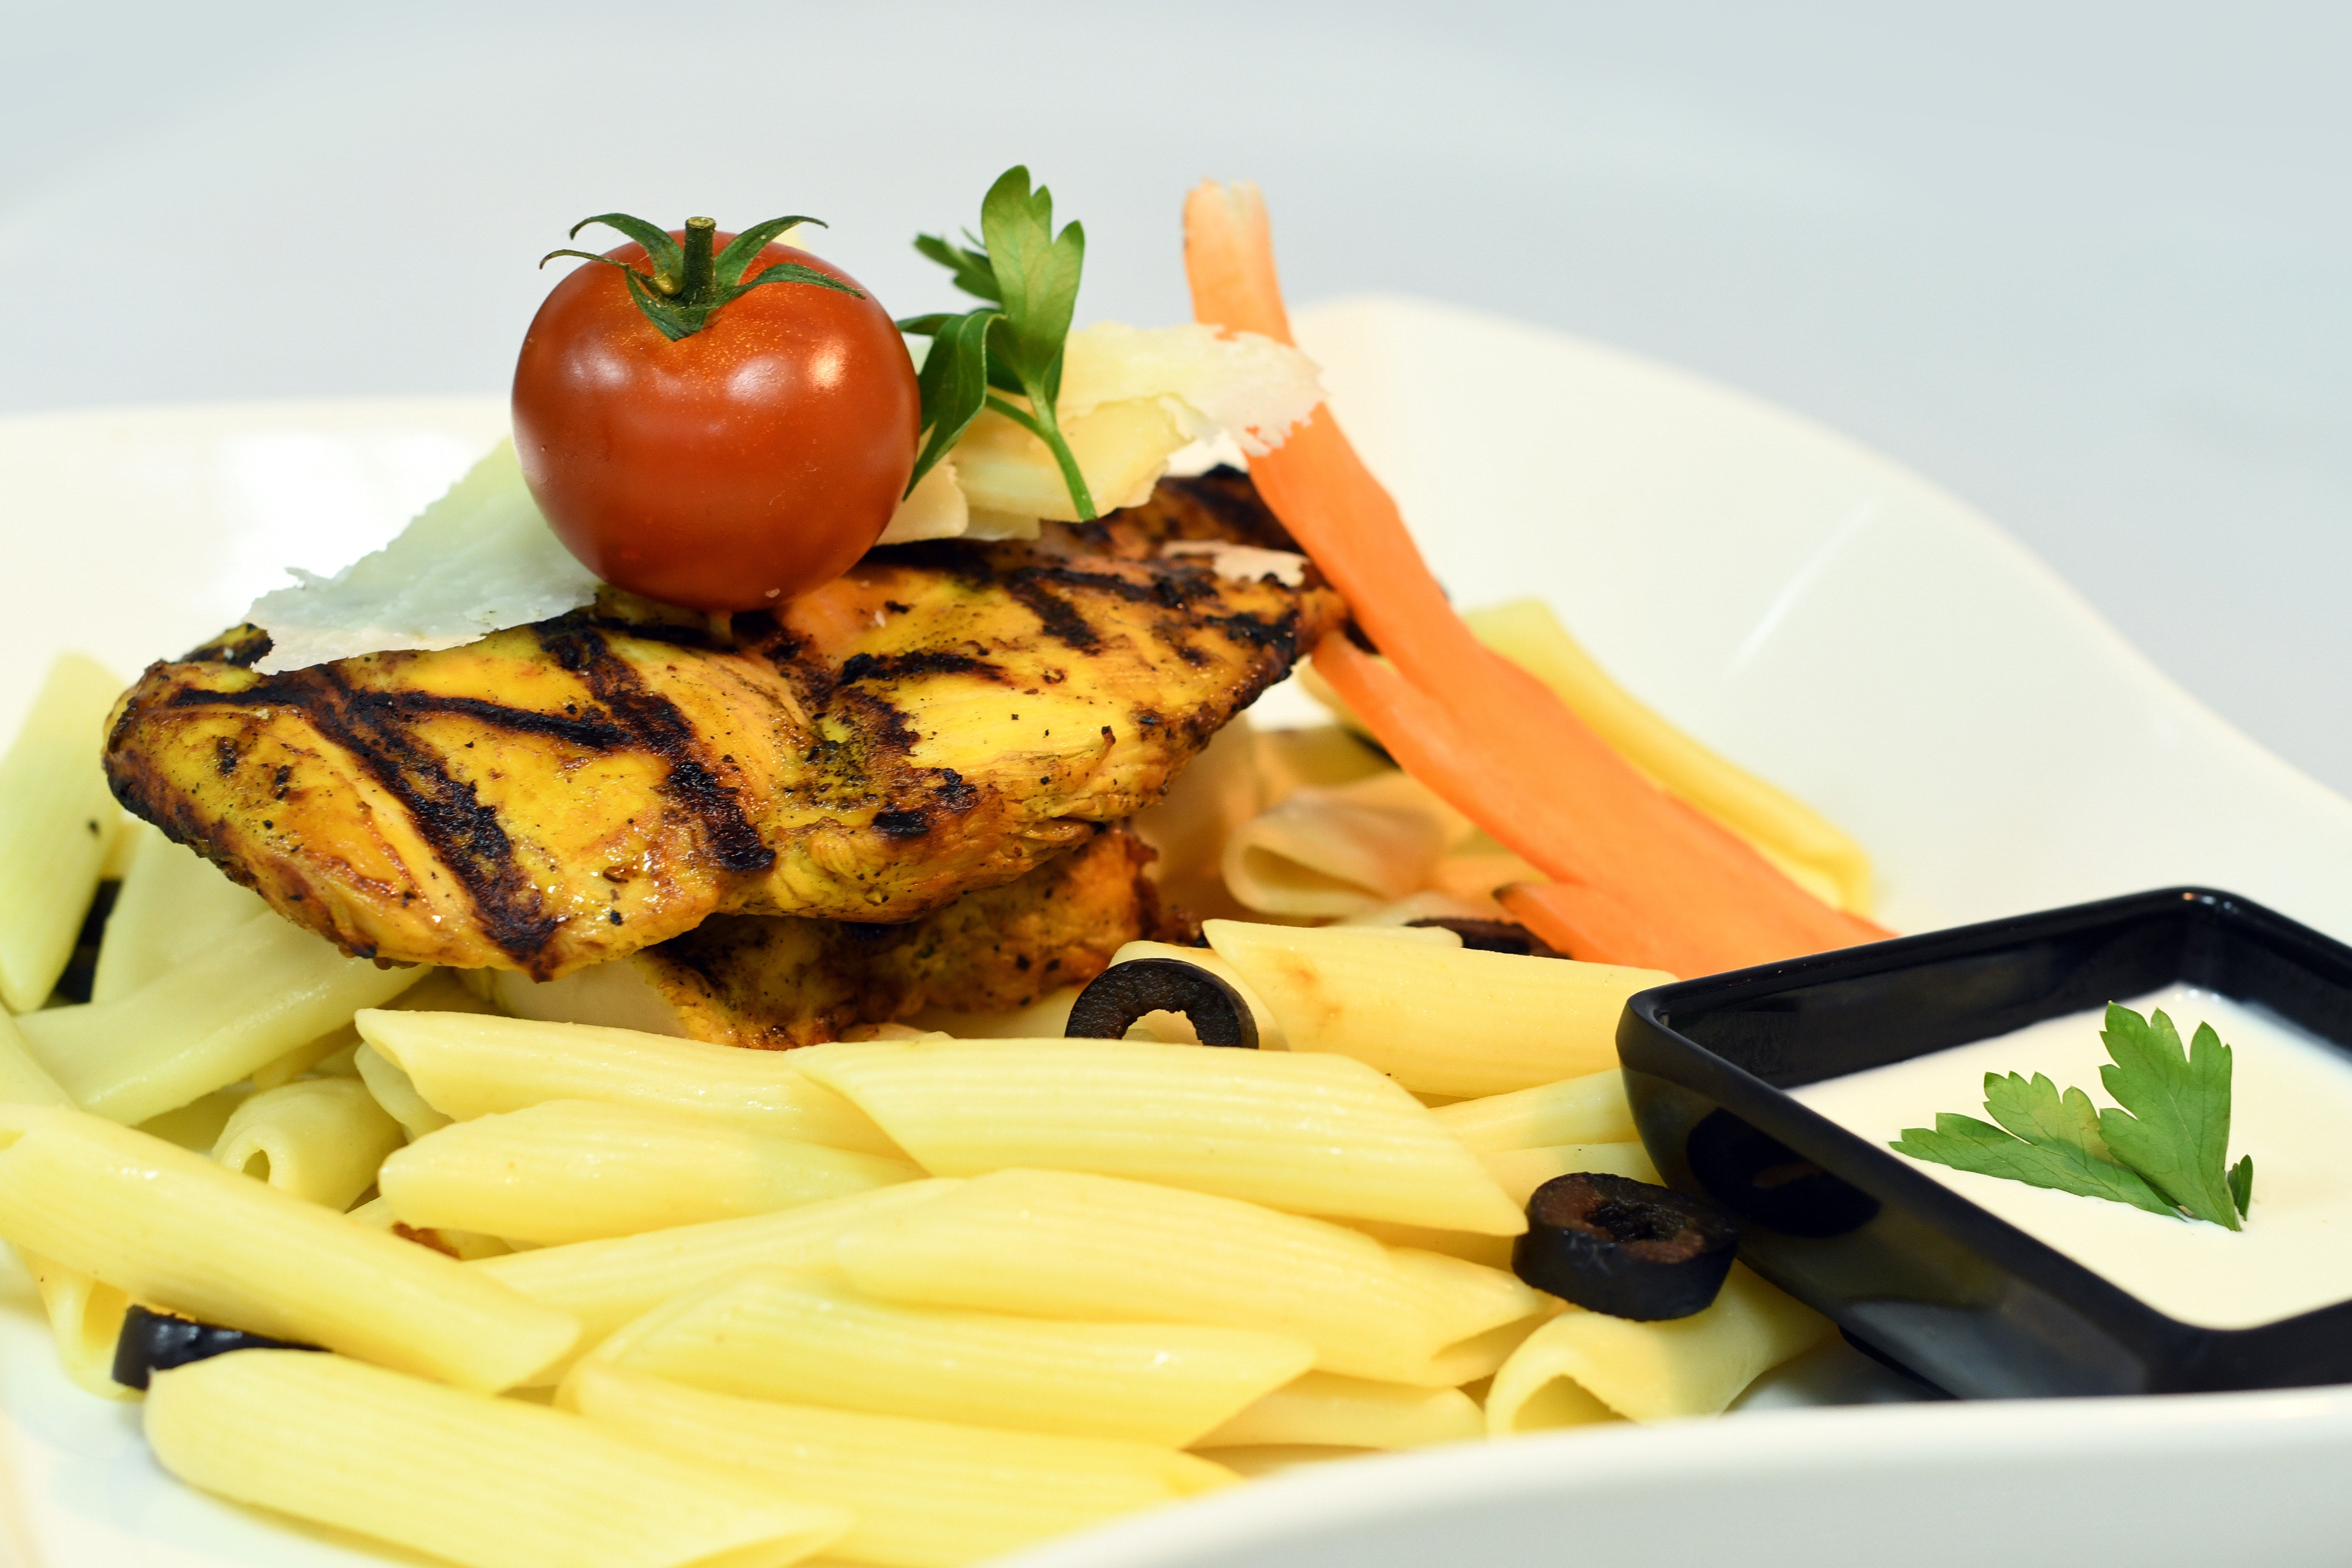
dish, cuisine, food, ingredient, french fries, garnish, staple food, fast food, produce, side dish, la carte food, fried food, vegan nutrition, recipe, vegetarian food, meat, junk food, mixed grill, kids meal, greek food